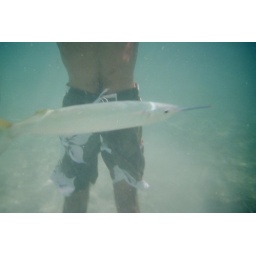
...after Mike dropped ALL the fish food in the water AT ONCE!